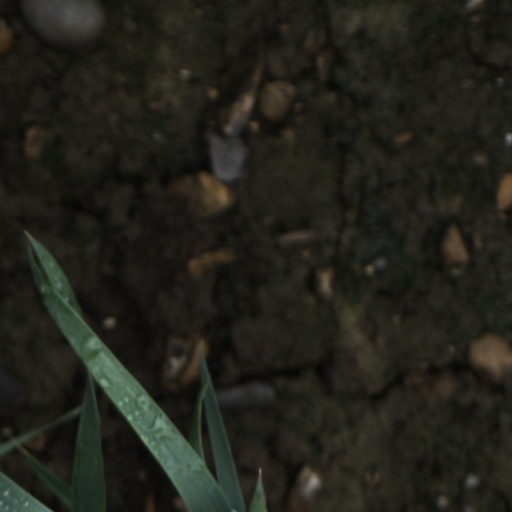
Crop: wheat